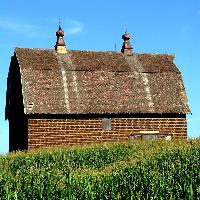
Weather: sun or clear